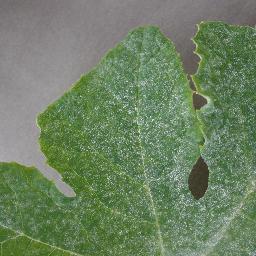
Label: Squash___Powdery_mildew